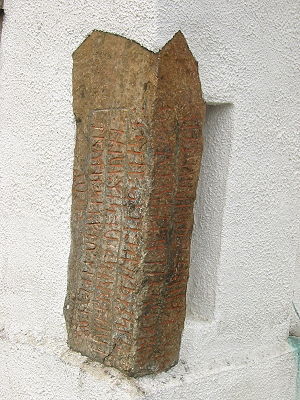
Runesten i Skåne
Hällestadstenen 1
DR 258, Bösarp-småstykerne